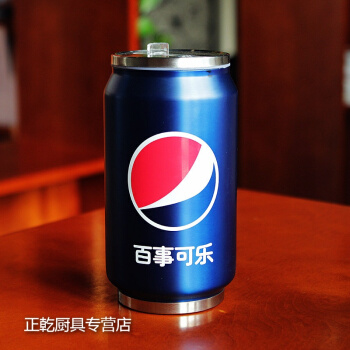
Label: metal